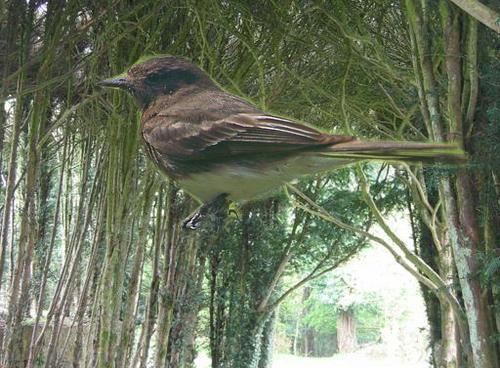
Bird species: Sayornis
Bird type: landbird
Background: land